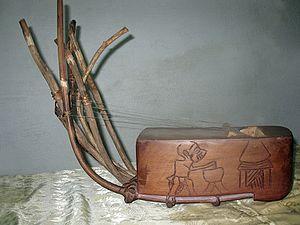
Le hiloung bassa'a est l'ancêtre de la guitare doté de pouvoir.
Hilun hi kôba encore appelé Hilun Bassa'a ou Hilun tout simplement, est un instrument ancestral mystico-spirituel utilisé depuis la période précoloniale par le peuple Bassa. Enregistrée à l’Organisation africaine de la propriété intellectuelle, cette harpe fourchue dotée d'une puissance surnaturelle est uniquement jouée par les personnes ayant passé plusieurs rites d’initiation et épreuves mystico-religieuses d'une durée de sept à vingt-cinq ans.